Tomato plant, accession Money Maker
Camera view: horizontal (90 deg, fisheye); turntable rotation: 240 degrees
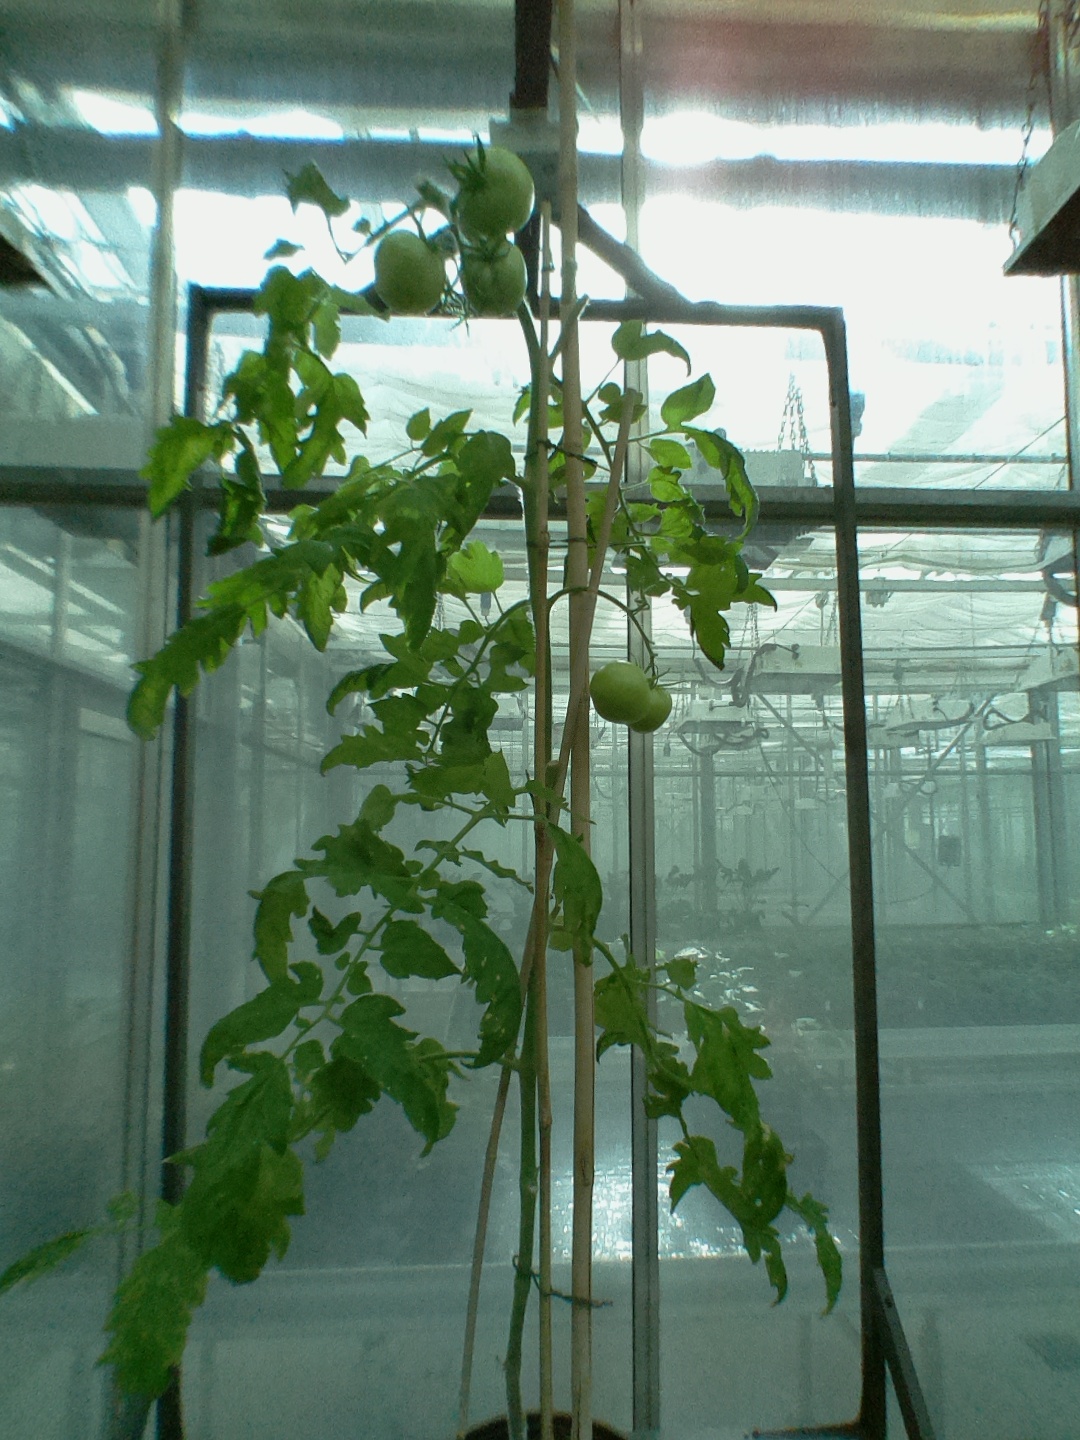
BBCH growth stage 77: 70%-80% of final fruit size